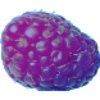
Label: Raspberry 1